Sambhavna Trust Clinic

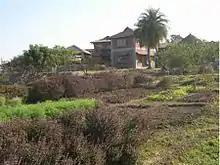
The lower area of the sloping herbal garden found at Sambhavna.

More than 150 species of medicinal plants are grown on a 1-acre garden next to the Clinic building. Instead of synthetic fertilizers and pesticides, Sambhavna utilizes vermicompost and bio pesticides for cultivation. More than eighty different kinds of Ayurvedic powders, oils, decoction, and pills are manufactured at the medicine making unit in Sambhavna using tools such as a pulverizer, pill press, and granulator. Significant features of the Ayurvedic health care at Sambhavna include predominant use of herbal drugs over mineral preparations (Rasa Shastra) and use of modern investigative facilities and techniques for objective assessment of efficacy.